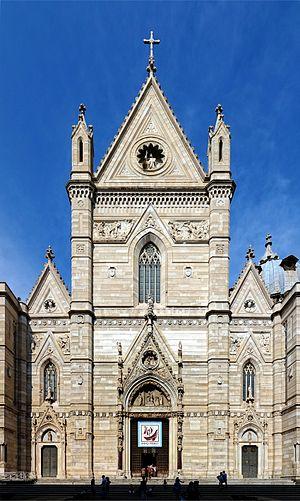
Le parvis du Duomo à Naples